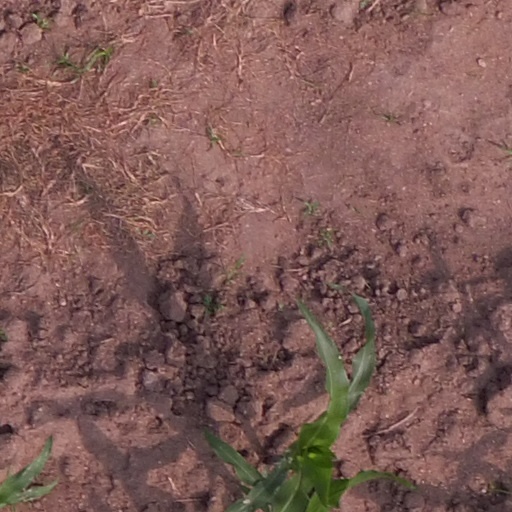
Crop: maize; corn